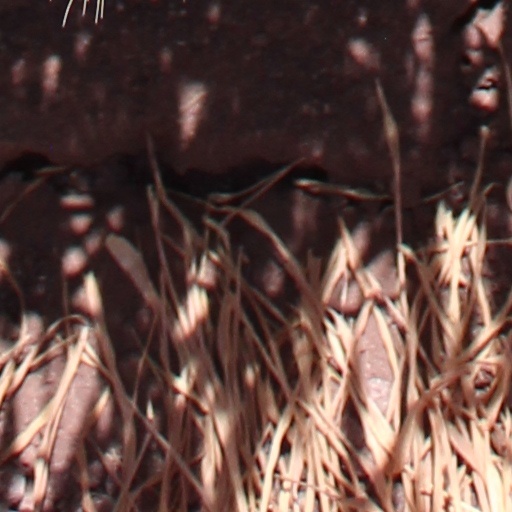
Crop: wheat